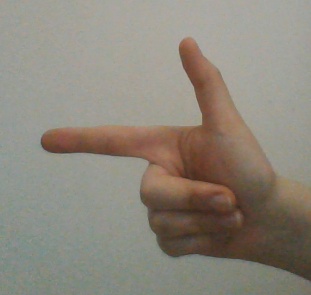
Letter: yaa